Mexican cumbia

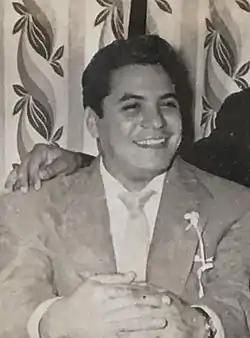
Tony Camargo, considered one of the icons of typical music.

Mexican cumbia is a type of cumbia, a music which originated in Colombia but was later reinvented and adapted in Mexico.